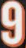
Number: 9